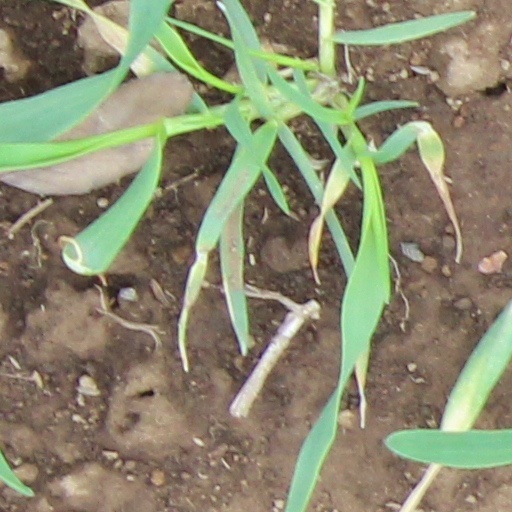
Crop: wheat